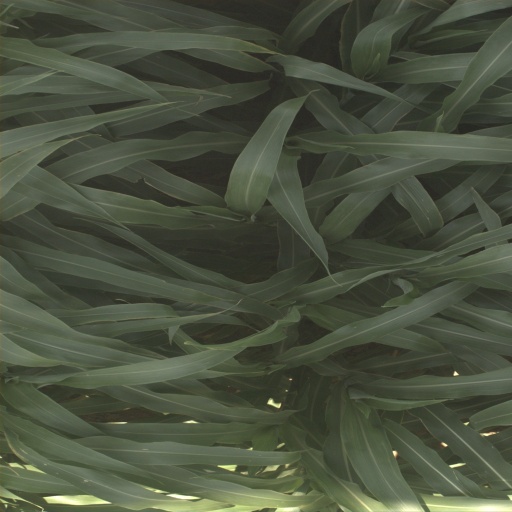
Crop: sorghum